Mihail Sadoveanu

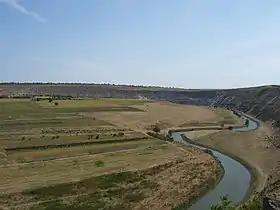
View from the area around Orhei, where much of "Neamul Șoimăreștilor" takes place

The 1915 "Neamul Șoimăreștilor" is a "Bildungsroman" centered on the coming of age of one Tudor Șoimaru. The protagonist, born a free peasant in Orhei area, fights alongside Ștefan Tomșa in the 1612 battles to capture the Moldavian throne. After participating in the capture of Iași, he returns home and helps local boyar Stroie in recovering his daughter, Magda, who had been kidnapped by Cossacks. Șoimaru, who feels for Magda, is however enraged by news that her father has forced his community into serfdom. Trying to deal with his internal conflict, he travels into Poland–Lithuania, where he discovers that Stroie is plotting against Tomșa, while Magda, who is in love with a "szlachta" nobleman, scorns his affection. He returns a second time to Orhei, marries into his social group, and plots revenge on Stroie by again rallying with Ștefan Tomșa. Following Tomșa's defeat, he again loses the lands of his ancestors, as Stroie returns home to celebrate his victory and have the Șoimarus put to death. Unexpectedly warned of this by Magda, Tudor manages to turn the tide: he and his family destroy Stroie's manor, killing the master but allowing Magda to escape unharmed. In Călinescu's view, the novel is "somewhat more consistent from an epic perspective", but fails to respect the conventions of the adventure novel it sets out to replicate. The critic, who deemed Magda's courtship by Tudor "sentimental", argued that the book lacks "the richness and unpredictable nature of the love intrigue"; he also objected to the depiction of Tudor as indecisive and inadequate for a heroic role. However, Ovid Crohmălniceanu argued that the suddenness of Tudor's sentimental commitments was characteristic for the "peasant soul" as observed by Sadoveanu.